Ann Halsted House

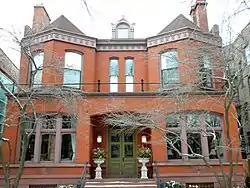

The Ann Halsted House is a house located at 440 W. Belden Street in the Lincoln Park community area of Chicago, Illinois. Designed in 1883 and built by 1884, the house is the oldest surviving residence designed by Dankmar Adler and Louis Sullivan. The brick house is designed in the Queen Anne style, which can be seen in its pointed bay windows and the detailed brickwork on the cornices and chimneys on the sides of the house; however, the front of the home reflects a French influence. Sullivan's influence on the home's exterior can mainly be seen in the dormers at the front and back and in the pediments on the sides. The fireplace and railings inside the house are also Queen Anne style, though they too reflect early traces of Sullivan's characteristic design.